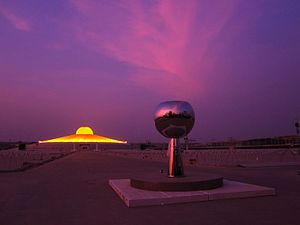
Thailand / Kultur / Religion / Dhammakaya-bevægelsen
Wat Phra Dhammakaya, ceremonipladsen med den forgyldte Cetiya kuppel ved nattetid
Thailand, officielt Kongeriget Thailand, tidligere kaldet Siam, er et kongerige i Sydøstasien. Det grænser til Myanmar, Laos, Cambodja og strækker sig også ned ad Malaccahalvøen til Malaysia. Medlem af ASEAN.